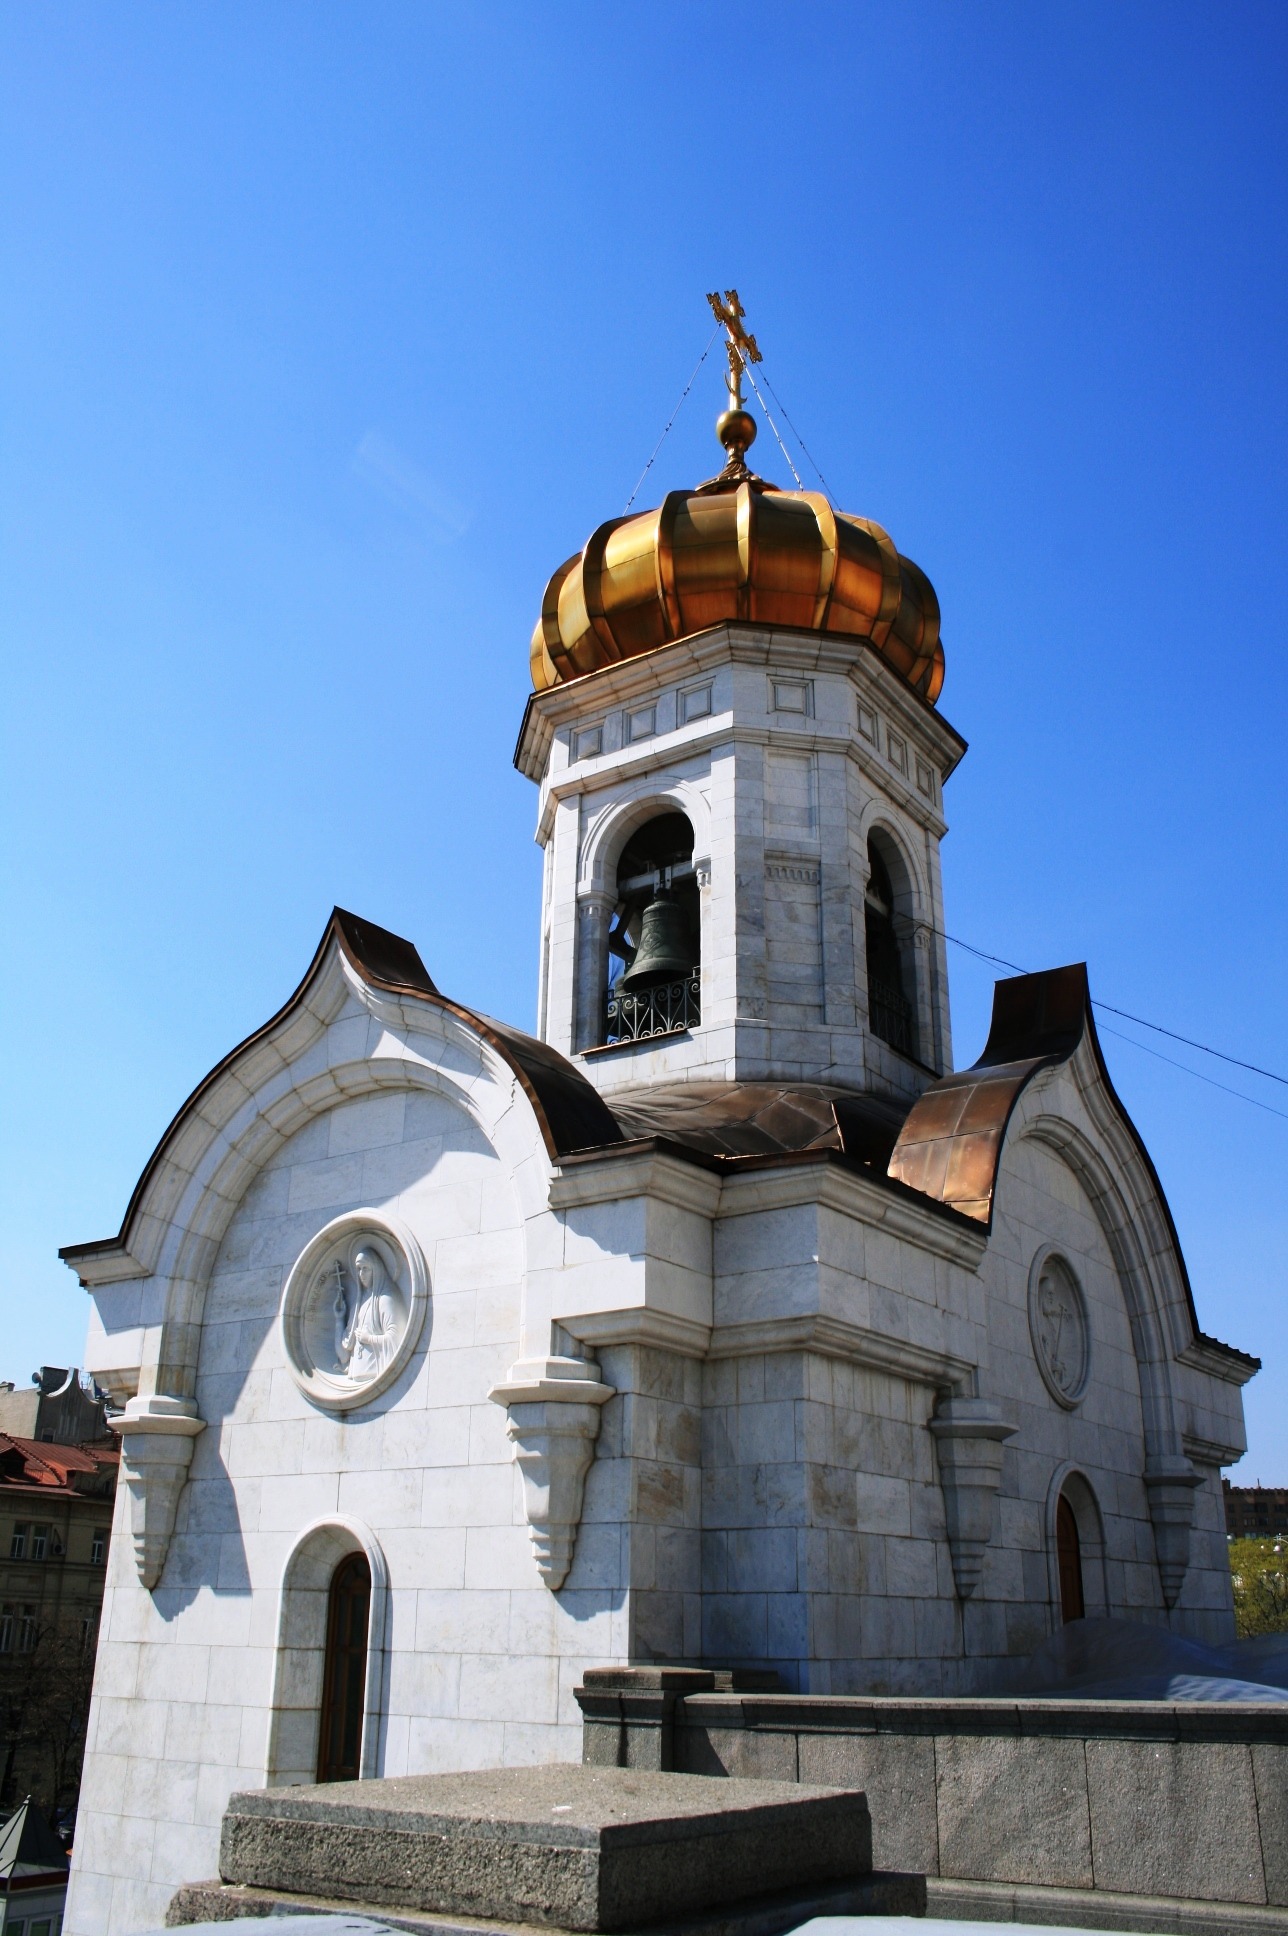
architecture, building, tower, religion, landmark, church, cathedral, chapel, place of worship, church bell, bell tower, blue sky, steeple, arches, monastery, white walls, golden dome, russian orthodox, day time, spanish missions in california, window slats, bellfry, russian orthodox cross